Empire (Card novel)

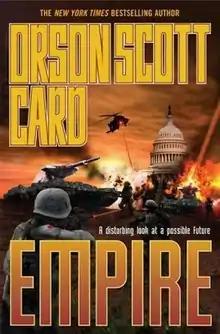
First edition

Empire is a 2006 dystopian novel by American writer Orson Scott Card. It tells the story of a possible Second American Civil War, this time between the Right wing and Left wing in the near future. It is the first of the two books in the "Empire" duet, followed by "Hidden Empire" with the video game "Shadow Complex" bridging the two.